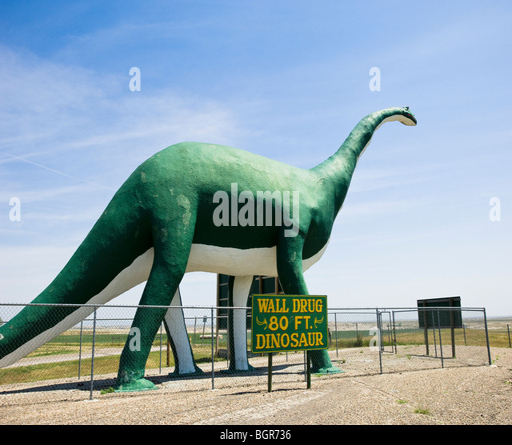
this - foot dinosaur at the side advertises restaurant business